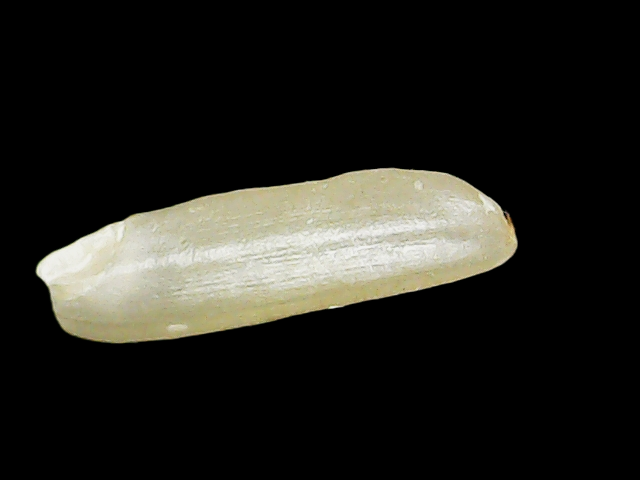
Rice variety: Binadhan16